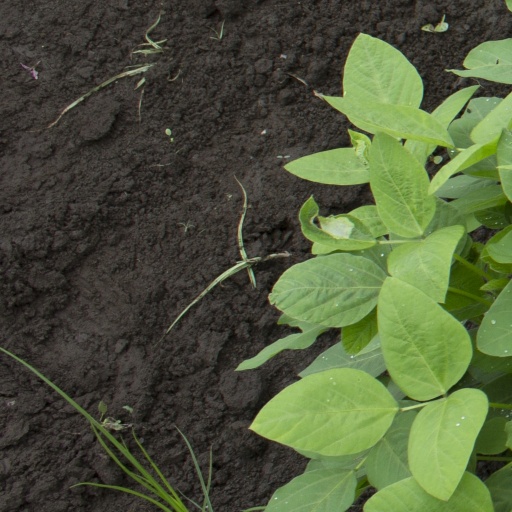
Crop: soybean